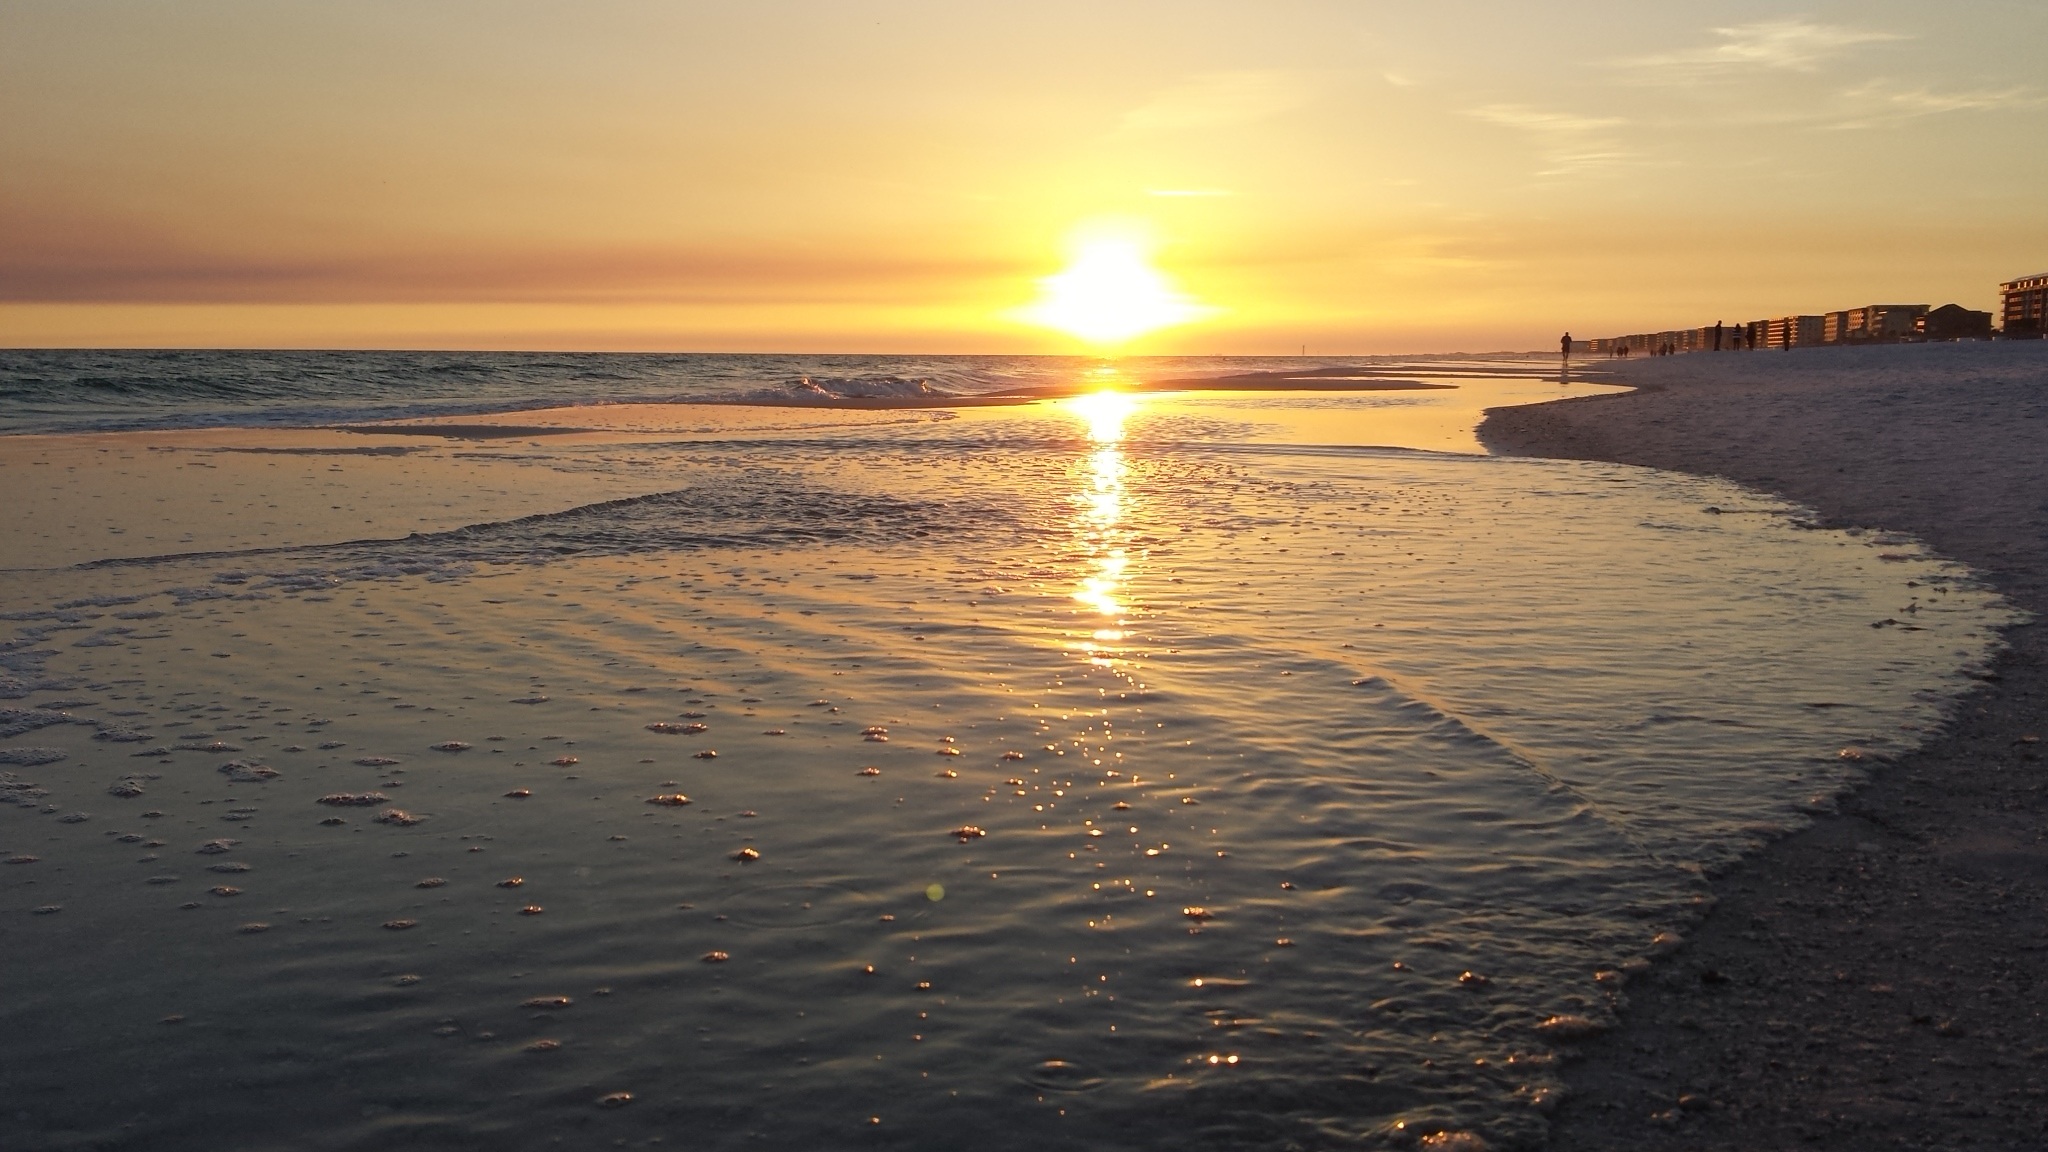
beach, sea, coast, sand, ocean, horizon, sun, sunrise, sunset, sunlight, morning, shore, wave, dawn, dusk, evening, reflection, calm, bay, body of water, ripples, wind wave